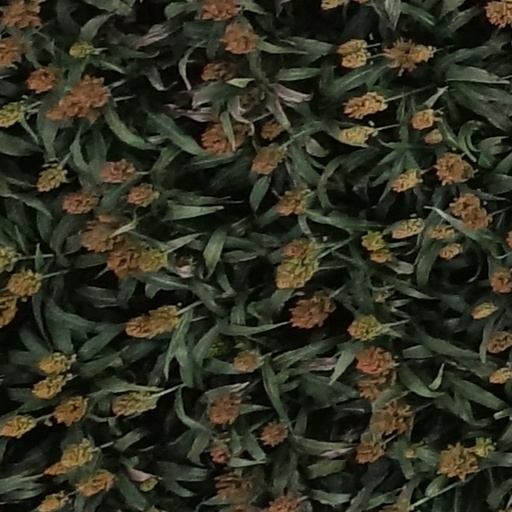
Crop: sorghum